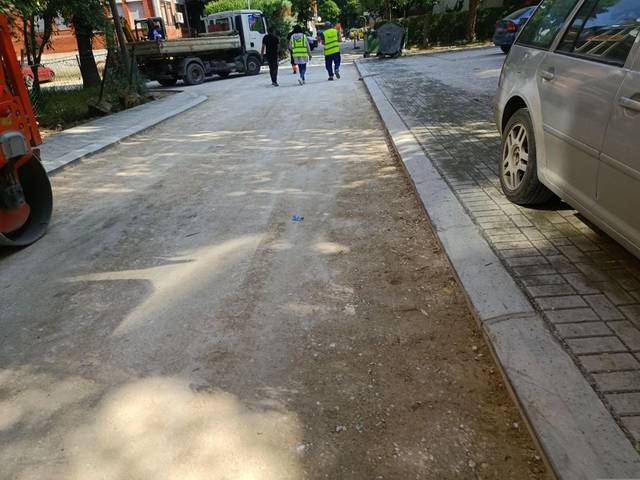
Region: Serbia
Coordinates: 42.018, 21.44